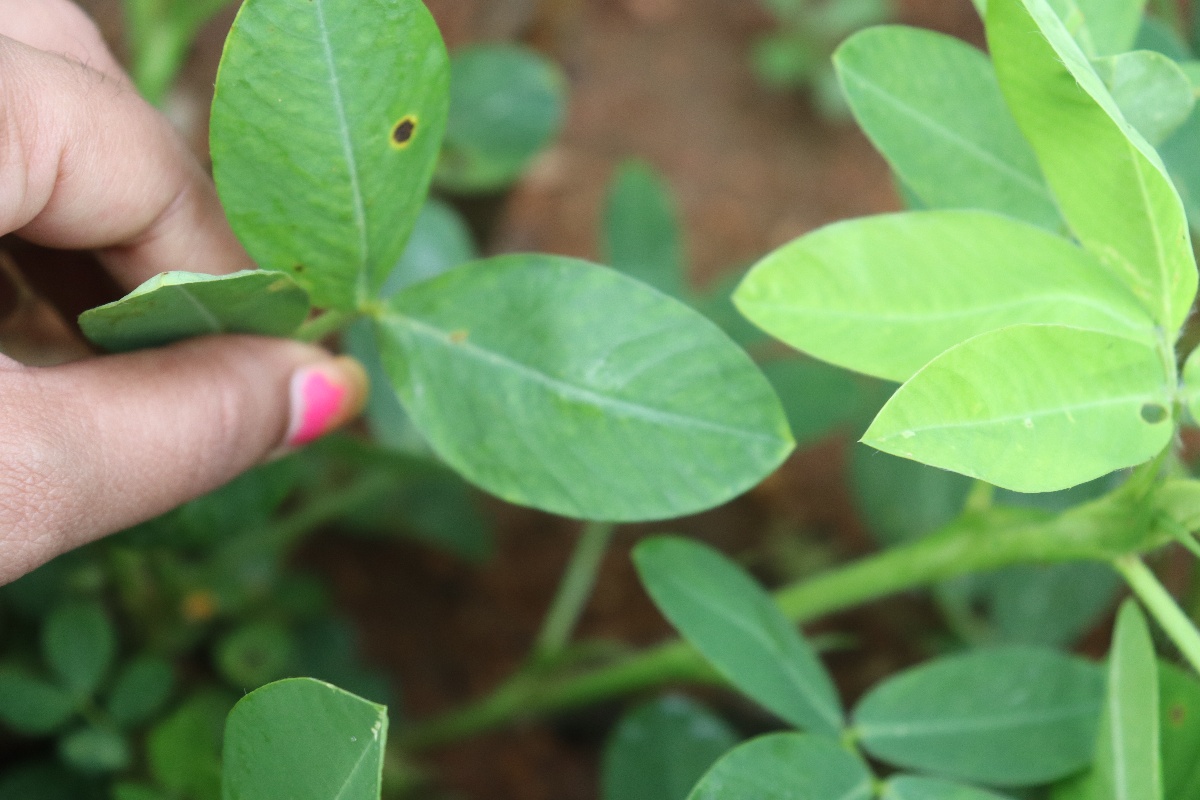
Label: early_leaf_spot